Wat Vihear Suor

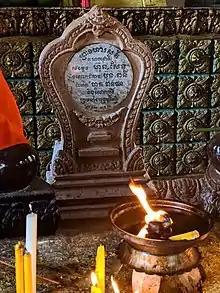
An "ex-voto" in the shape of a "bai sema", placed inside the main temple, acknowledges the major donation of Prime Minister Hun Sen towards the renovation of the monastery.

After the fall of the communist regime in Cambodia, Wat Vihear Suor was one of the most devastated historical buildings of Cambodia.